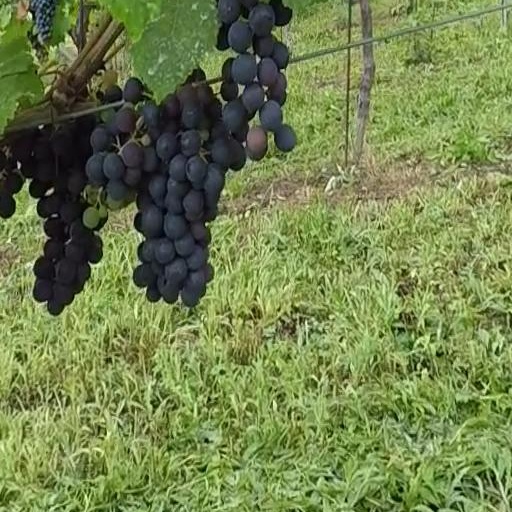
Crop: grape